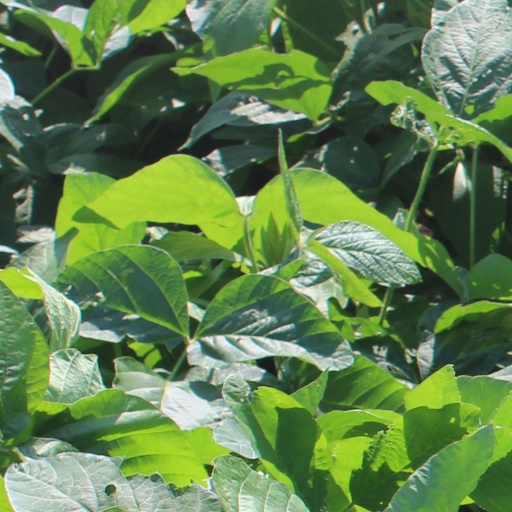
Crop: soybean